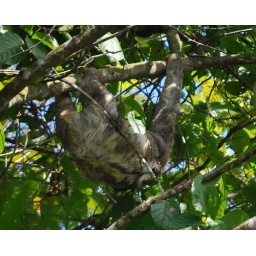
3 toed sloth in a tree next to the tower